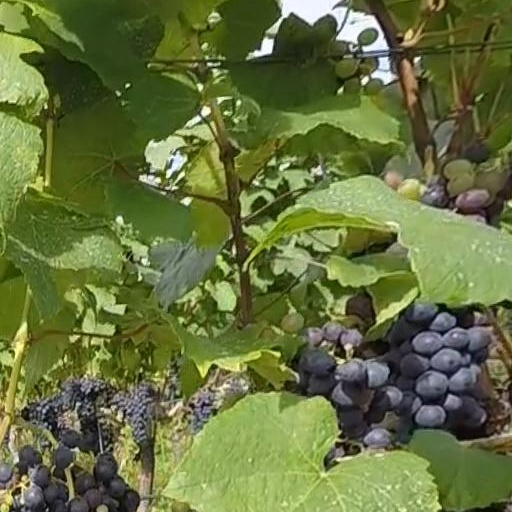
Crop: grape